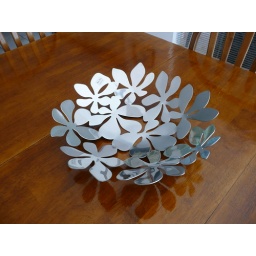
I don't think I can bear to put fruit in this!